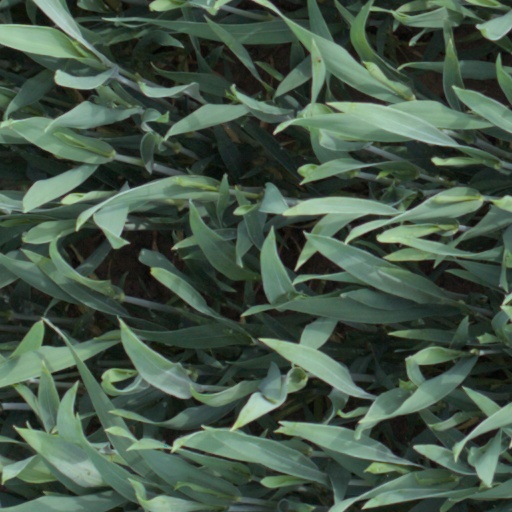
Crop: wheat